Sessan Cup

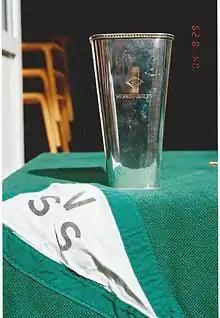
Picture of the Sessan trophy from 2004. The event was organised by the "Vikingarnas Segelsällskap" in Stockholm, Sweden

The Sessan Cup or in Swedish "Sessanpokalen" is a trophy of a team race in Nordic Folkboat sailing.